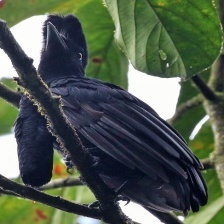
Species: UMBRELLA BIRD
Scientific name: CEPHALOPTERUS